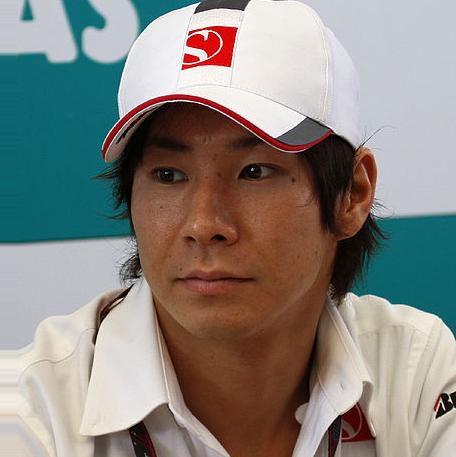
Age: 23